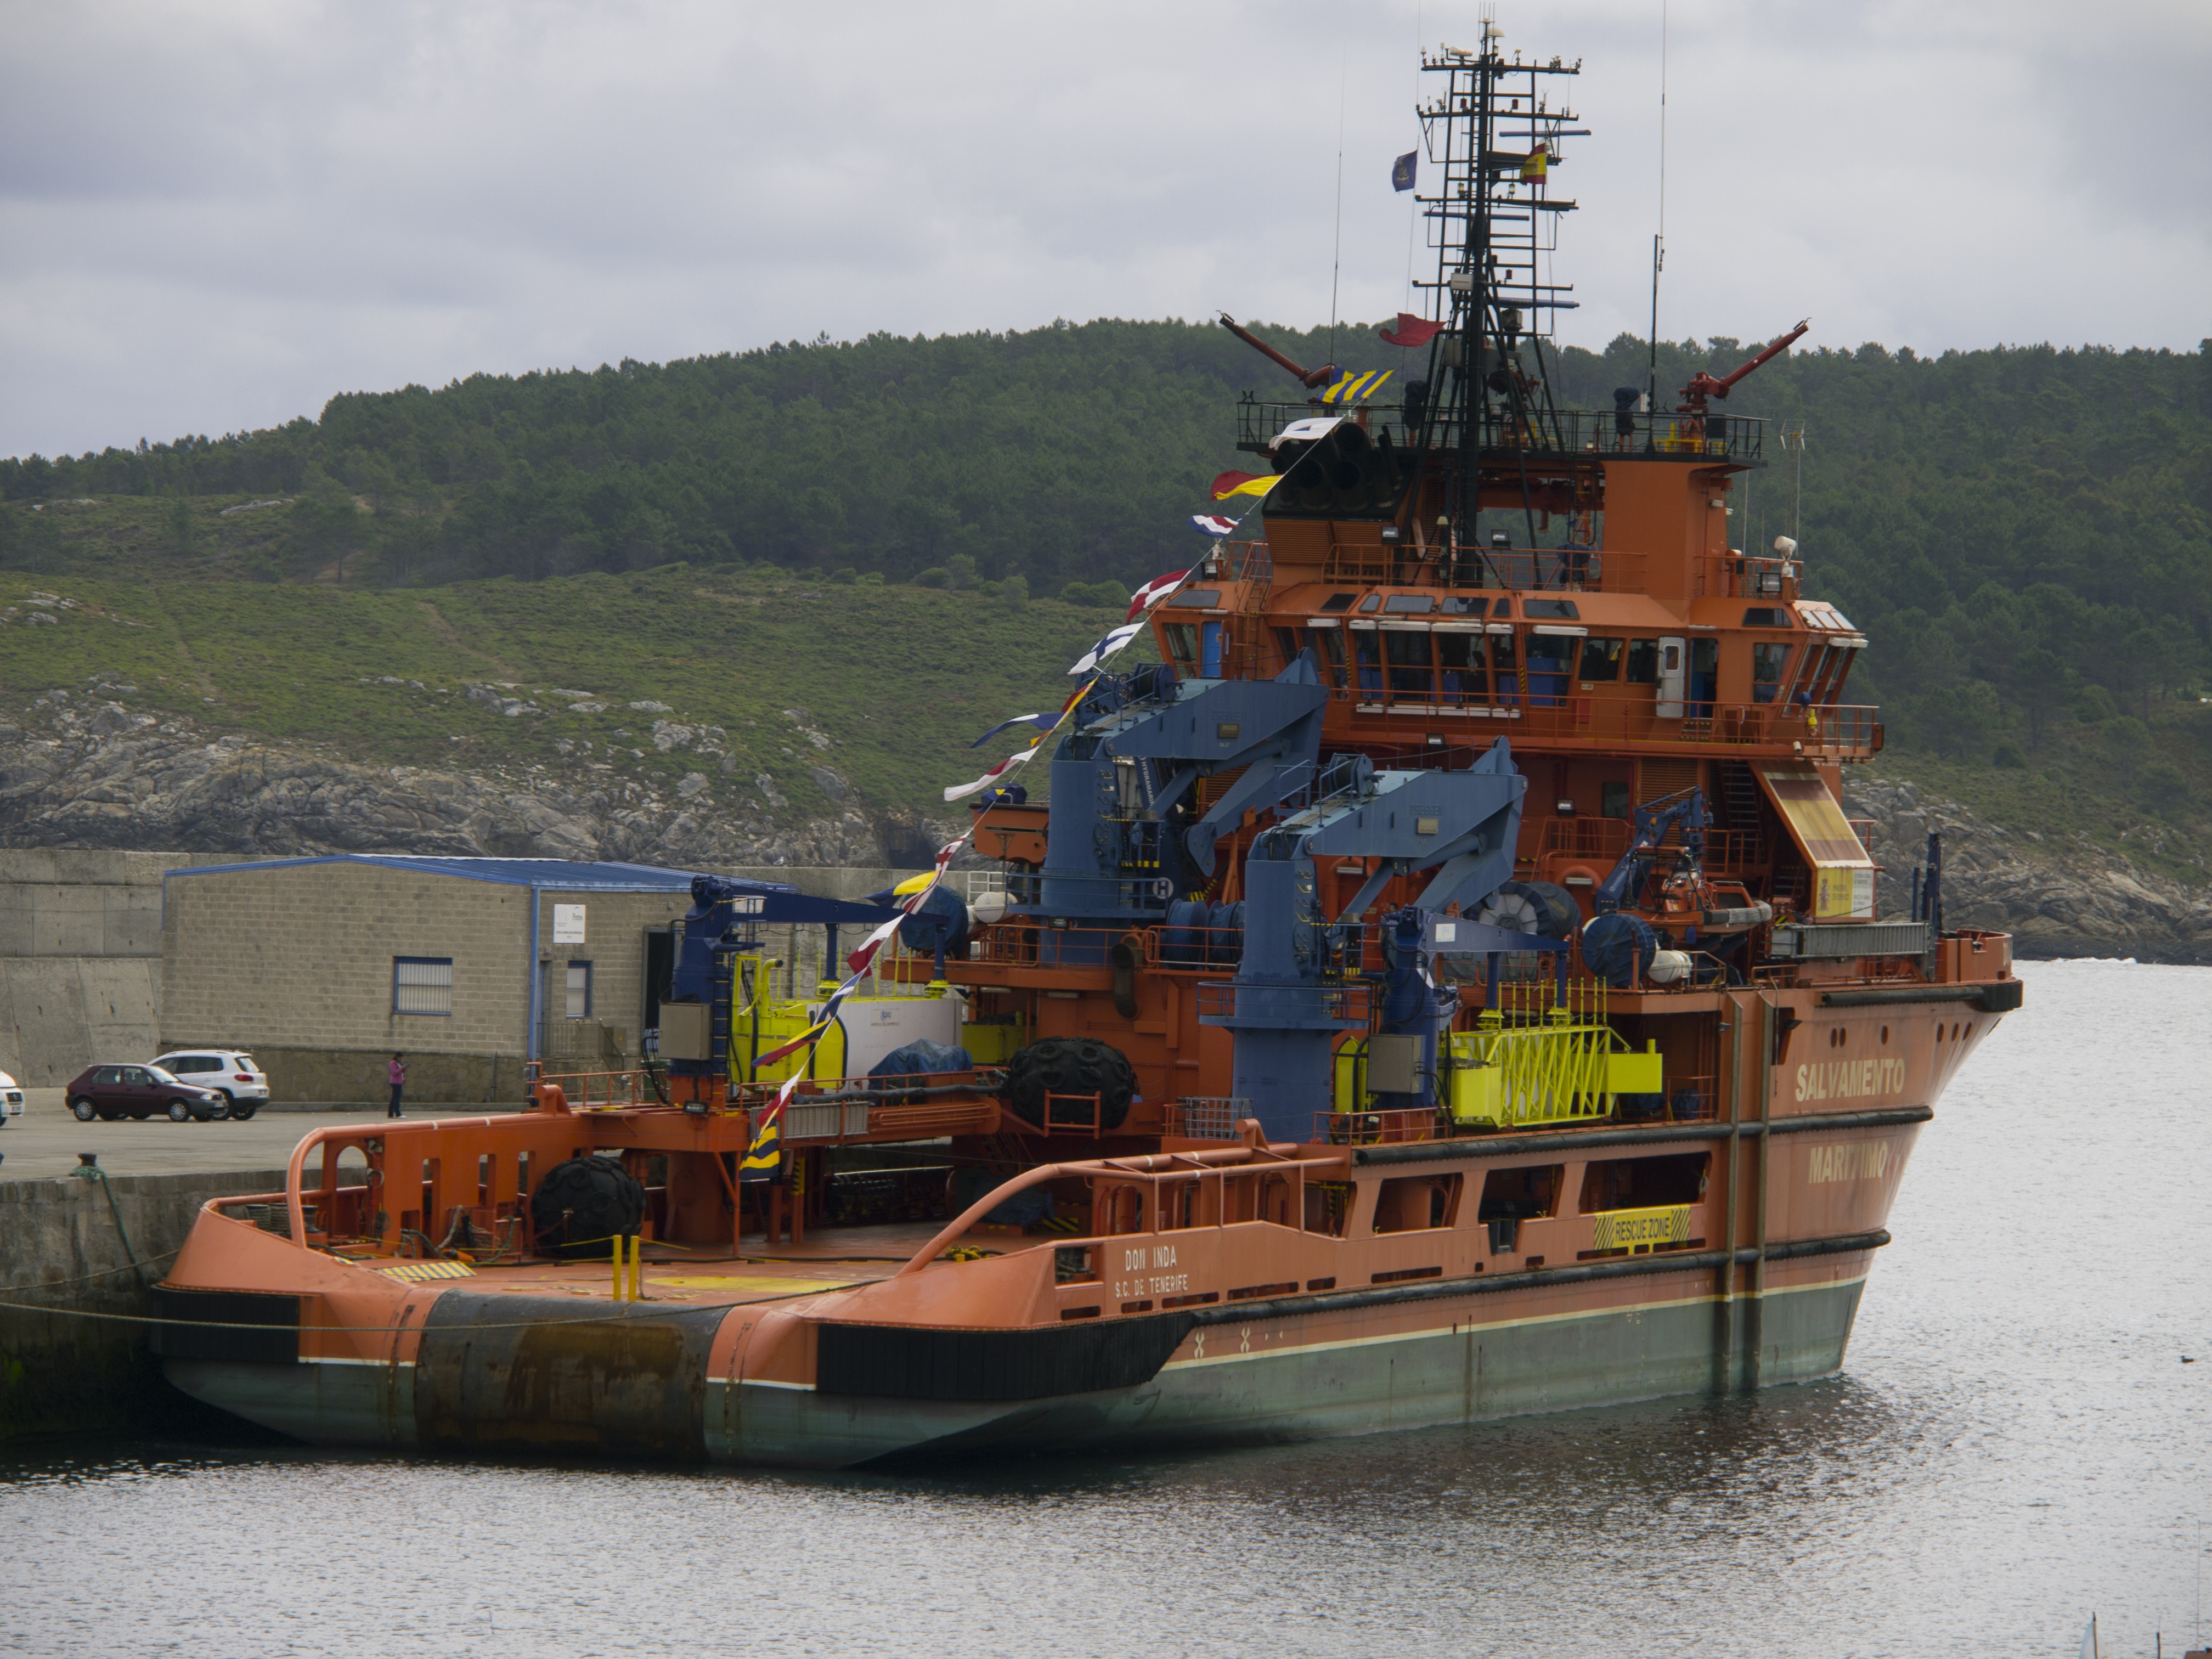
boat, ship, transport, vehicle, port, waterway, tugboat, watercraft, rescue, freight transport, boat rescue, offshore drilling, anchor handling tug supply vessel